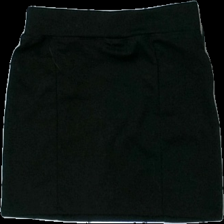
View: back
Type: Skirt
Category: Children
Brand: Not in the list
Brand text on label: uniq
Colors: Black
Material: 75% polyester 25% cotton
Cut: Regular
Size: 146
Season: All
Damage location: middle center
Damage 2 location: bottom right
Damage 3 location: top right
Price range: <50
Recommended usage: Export
Description: svart kjol, mycket hårig
Comment: mycket hårig